CF Reus Deportiu

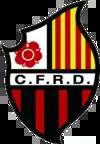
Logo of the club until the 2016–17 season

"Players who appeared in more than 100 league matches for the club and/or reached international status."